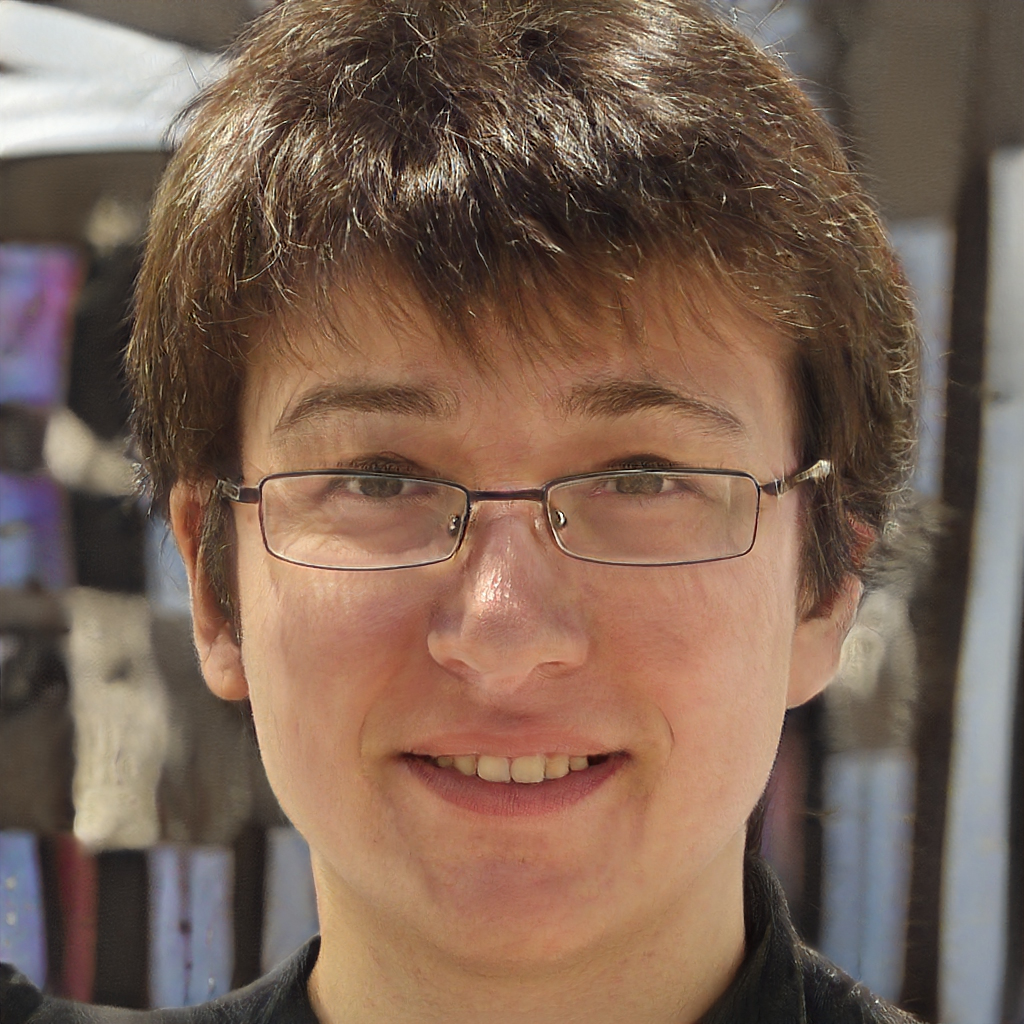
Gender: Male